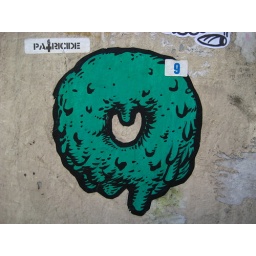
hackney road by the bus stop near browns